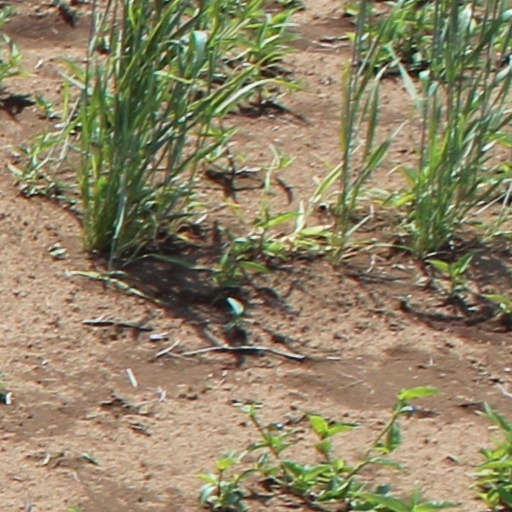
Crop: wheat